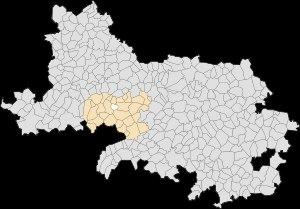
Liencourt est une commune française située dans le département du Pas-de-Calais, en région Hauts-de-France.